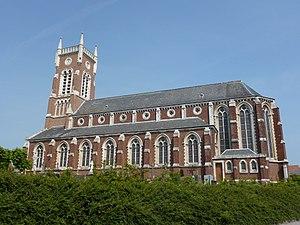
Roquetoire est une commune française située dans le département du Pas-de-Calais en région Hauts-de-France.